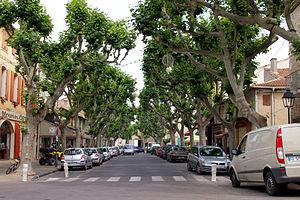
Mouriès, Cour Paul Revoil
Mouriès [mu:ʁjɛs] est une commune française située dans le département des Bouches-du-Rhône en région Provence-Alpes-Côte d'Azur. Elle est connue comme la première commune oléicole de France.